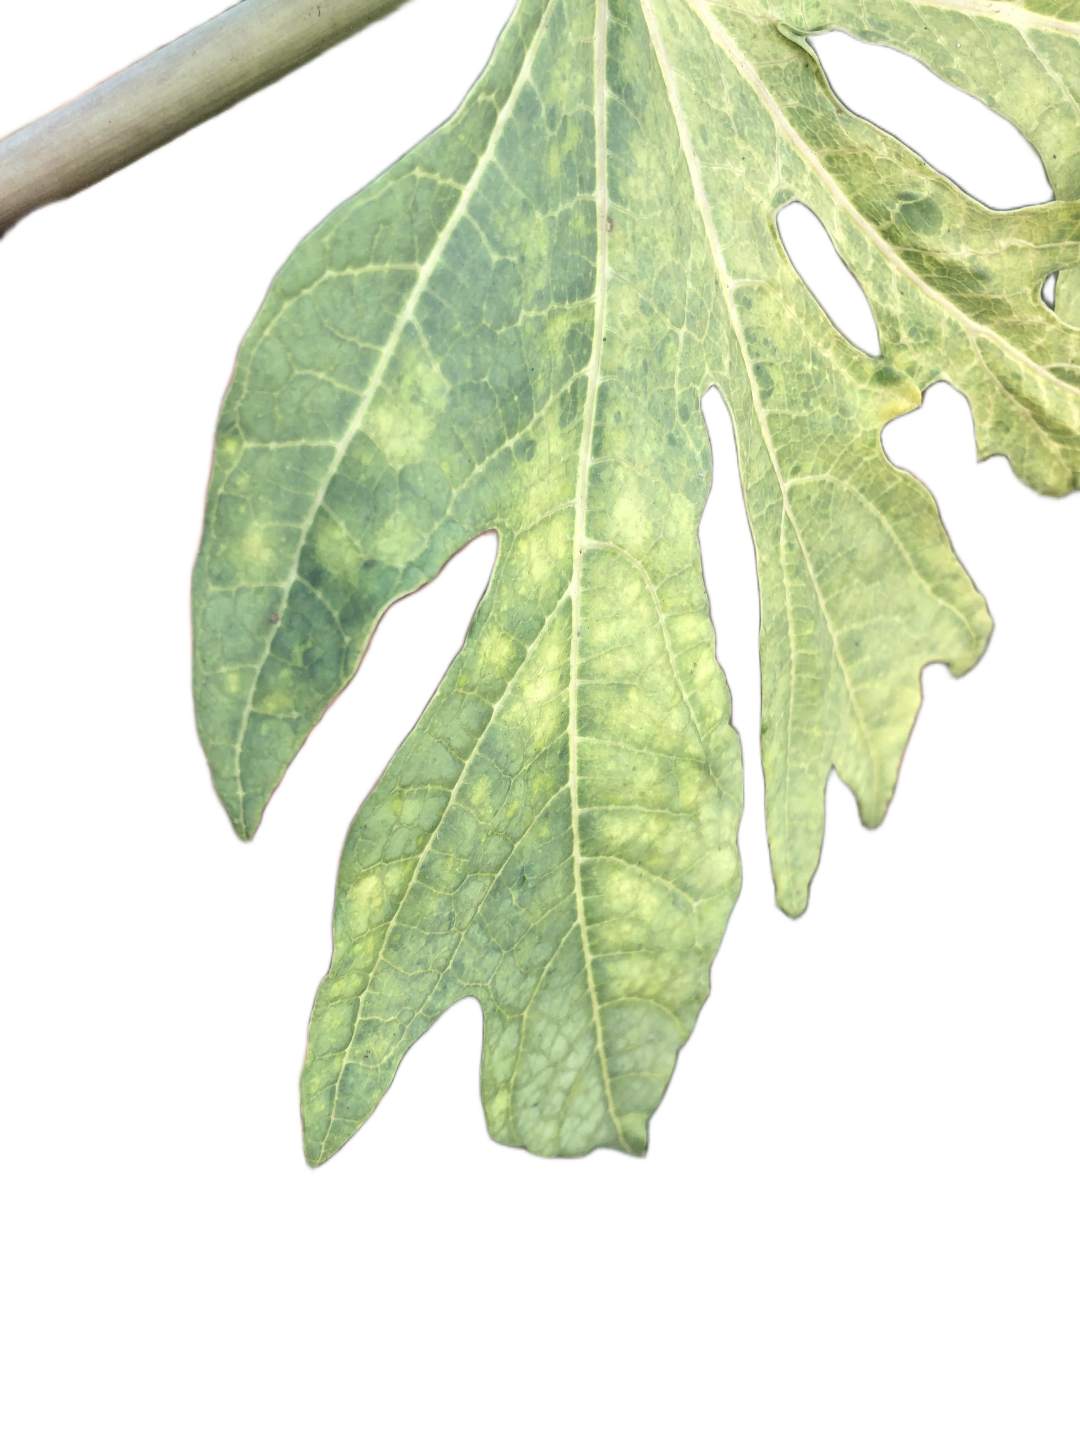
Crop: Papaya
Label: Curled_Yellow_Spot